Antiochus XI Epiphanes

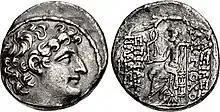
Tetradrachm of Antiochus XI, Antioch mint

Drawing his legitimacy from his father, Antiochus XI appeared on his coinage with an exaggerated hawked nose, in the likeness of AntiochusVIII. The iconography of AntiochusXI's portrait was part of the "tryphé"-king tradition, heavily used by AntiochusVIII. The ruler's portrait express "tryphé" (luxury and magnificence), where his unattractive features and stoutness are emphasized. The tradition of "tryphé" images started in Egypt, and was later adopted in Syria. The Romans considered the "tryphé" portraits as evidence of the degeneracy and decadence of Hellenistic kings; the softness depicted in the portraits was seen as a sign of the rulers' incompetence, a way to explain the decline of the Hellenistic dynasties. However, the Roman view is not factual; those images were an intentional policy in a kingdom ravaged by civil war. Most late Seleucid monarchs, including AntiochusXI, spent their reigns fighting, causing havoc in their lands. The image of a warrior king on coins, as was customary for Hellenistic Bactrian kings for example, would have alienated the already impoverished population suffering the consequences of war. The people needed peace and copiousness, and the "tryphé" portrait was an attempt to imply that the king and his people were living a pleasurable life. By employing the "tryphé" image, AntiochusXI suggested that he would be a successful and popular king like his father.